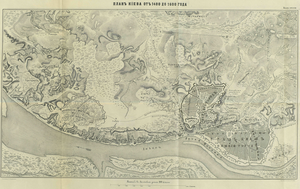
Cet article recense les plans et cartes de la ville de Kiev à travers l'histoire.